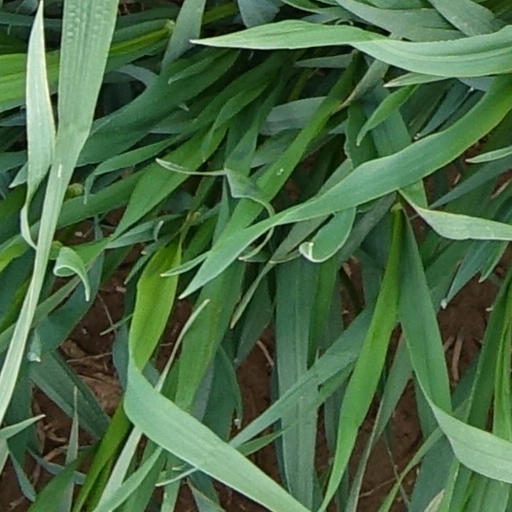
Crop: wheat